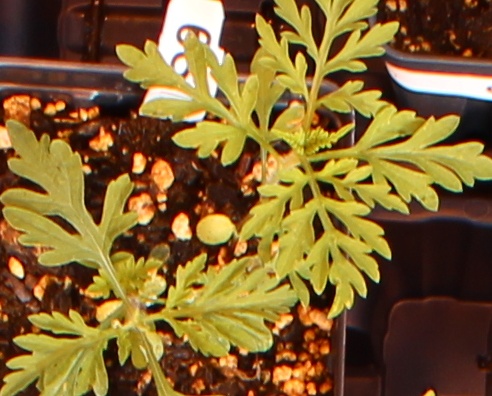
Label: Ragweed